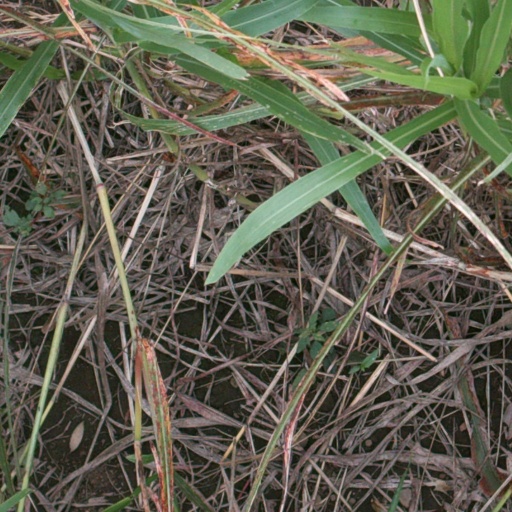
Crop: sorghum